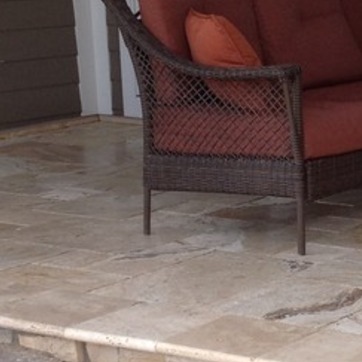
Material: other